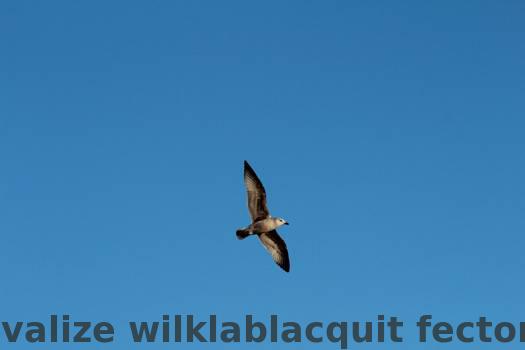
Label: Watermark